Aristeidis Roubanis

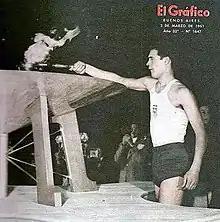
Aristeidis Savvas Roubanis

Aristeidis Savvas Roubanis (alternate spelling: Aristidis) (9 March 1932, Tripoli – 13 January 2018, Greece) was a Greek international basketball player and javelin thrower. During his club basketball career, his nickname was "Bulldozer".